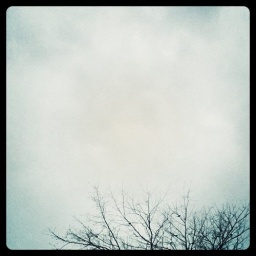
birds in trees